Johnny Lever

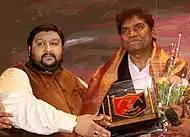
Johny Lever being awarded during the 4th edition of Dr. Babasaheb Ambedkar Nobel Awards 2019.

He also acted in a Tulu movie, "Rang". His first Tamil feature film was "Anbirkku Alavillai" released in 2011. He also starred in a Kannada film, "Gara".